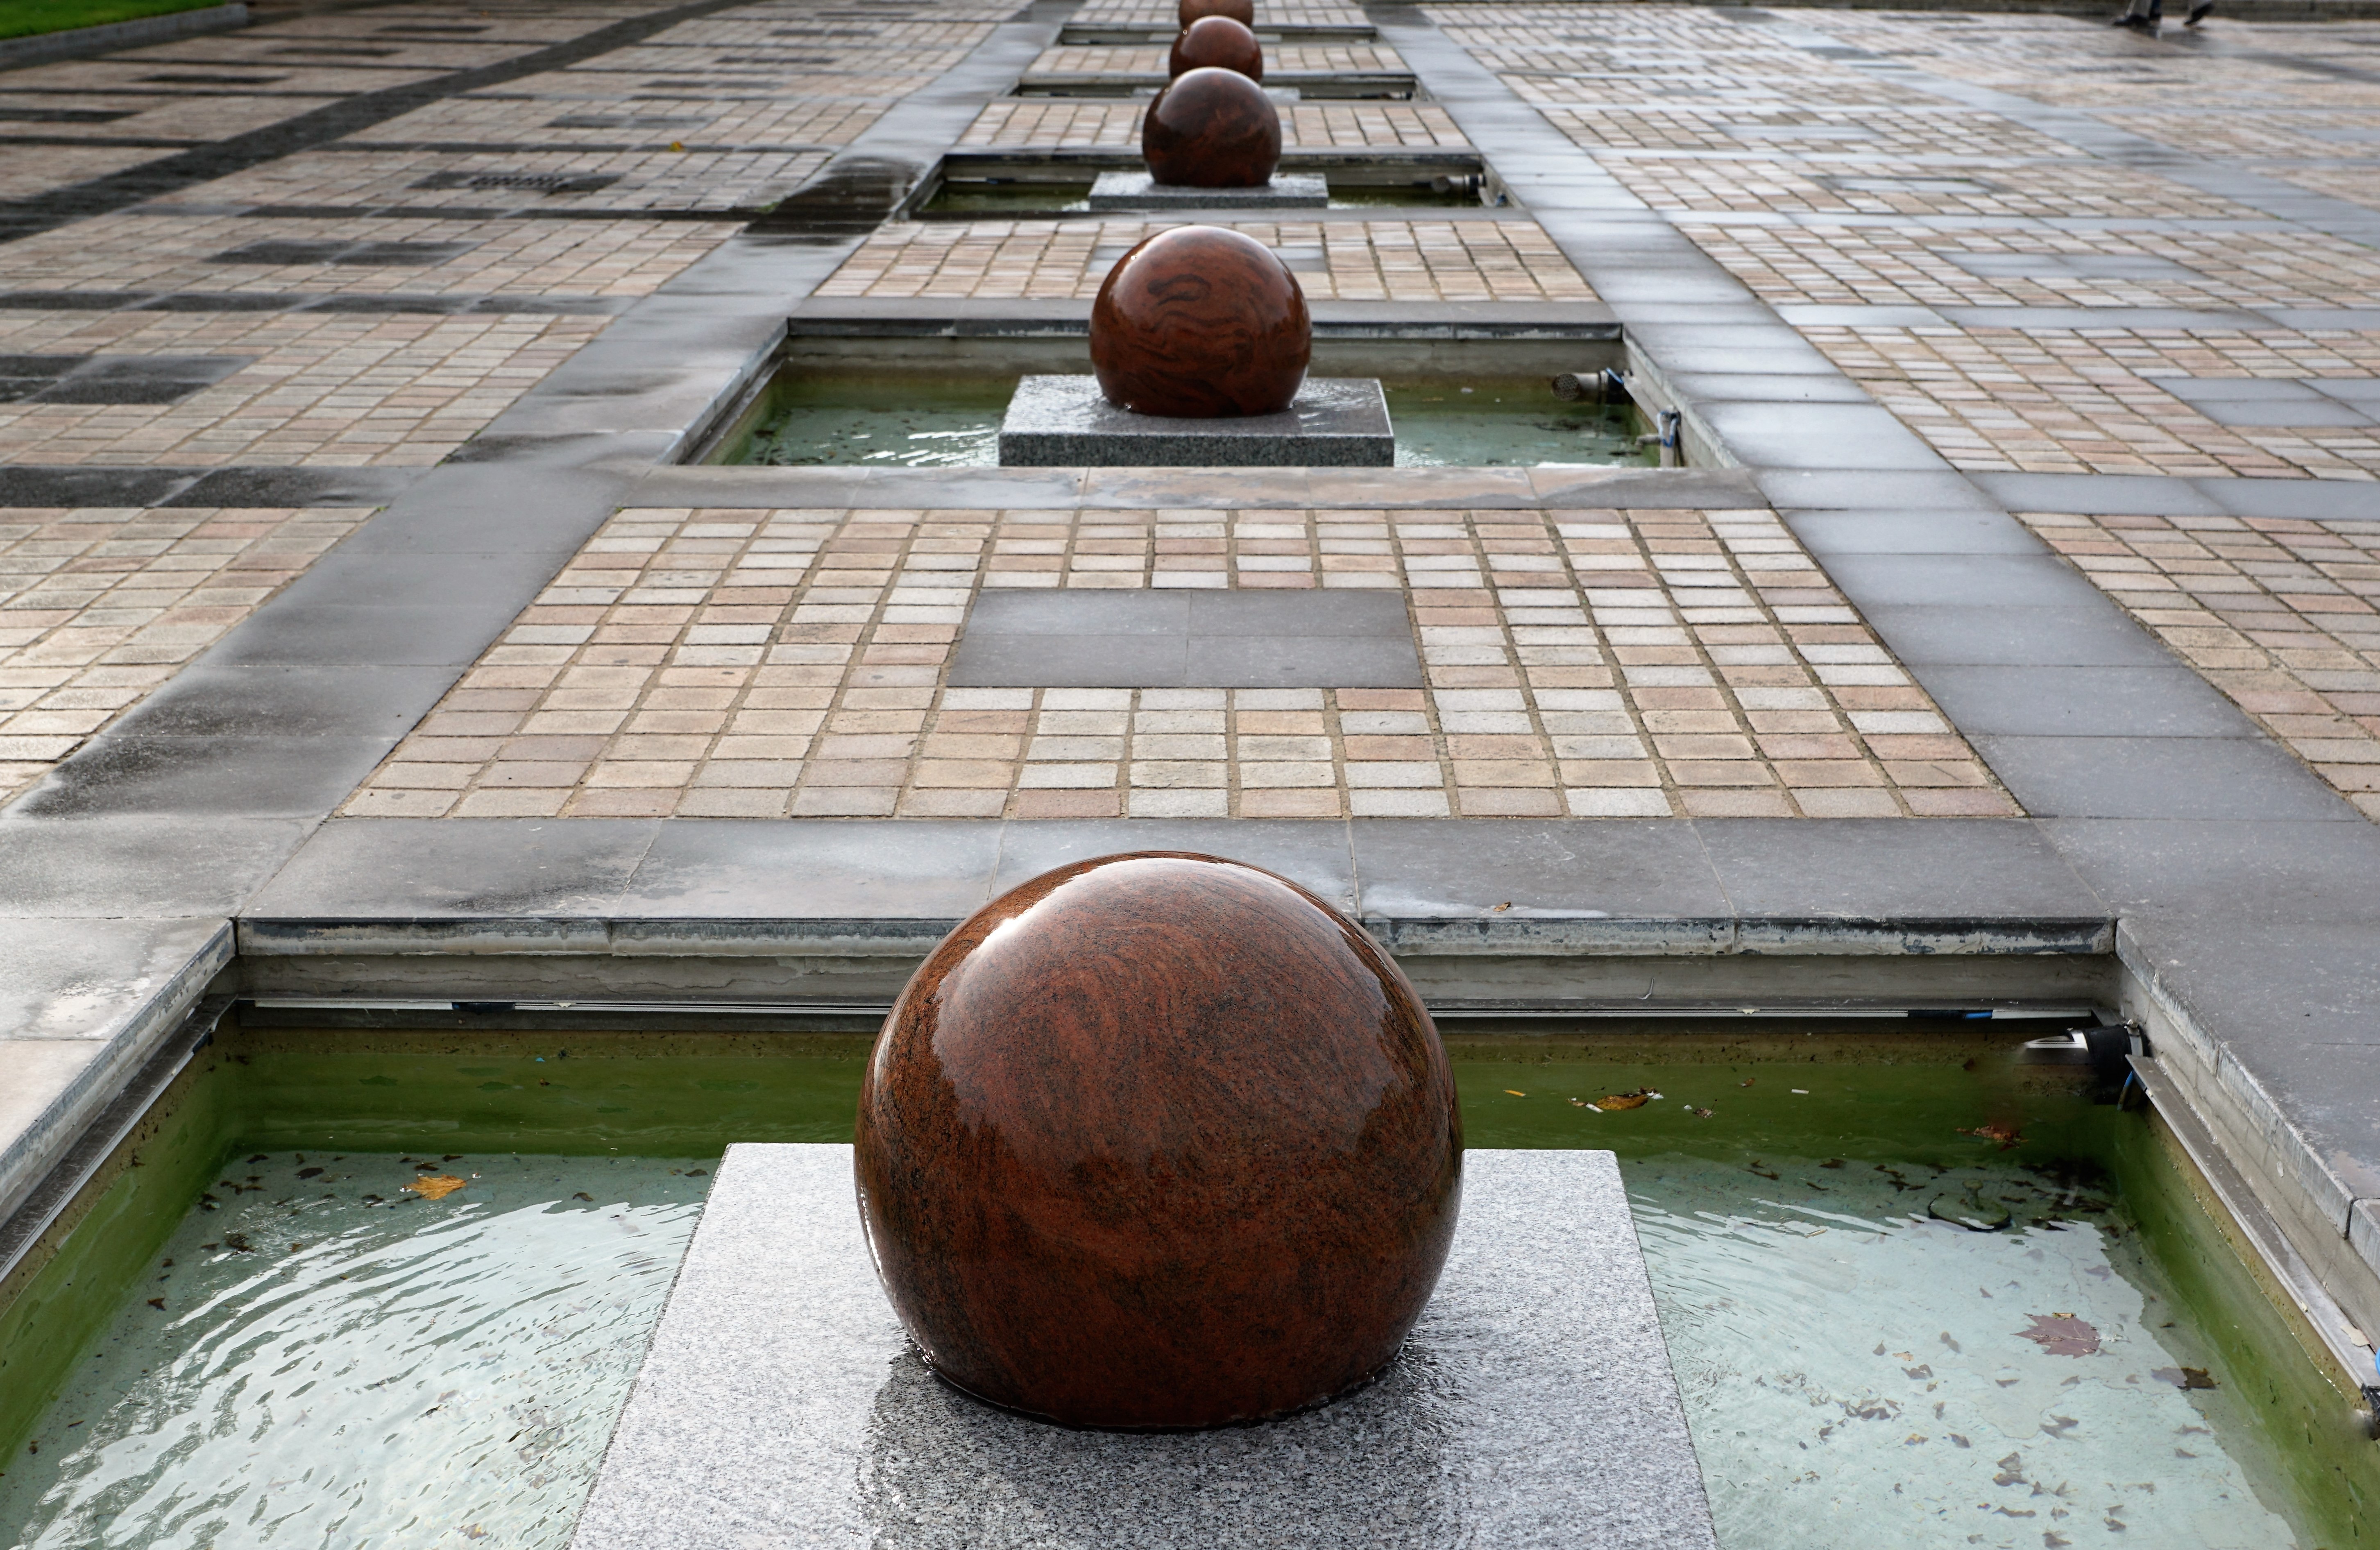
water, sidewalk, roof, walkway, swimming pool, backyard, ball, fountain, granite, flooring, road surface, outdoor structure